Nneka Ogwumike

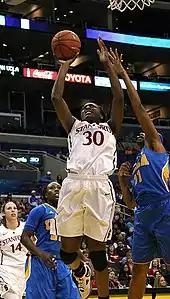
Ogwumike at Stanford

Ogwumike chose Stanford over Baylor, Duke, Connecticut, Tennessee and Notre Dame. She was a member of USA Under 18 Team that won gold in Argentina on July 23–27, 2008. Nneka tallied 20 points and 15 rebounds in the championship game of the Under-18 FIBA Americas. She led team USA to a 5–0 record while leading the team in scoring and rebounding. She was named MVP of this tournament in Argentina.